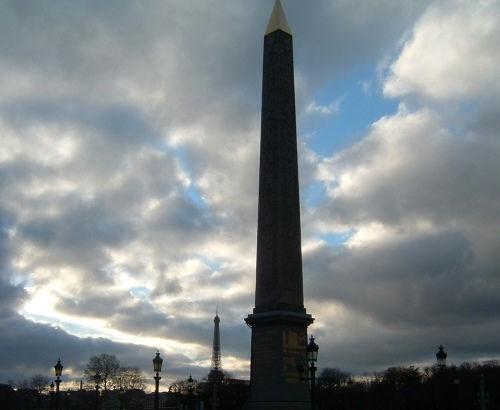
Weather: cloudy or overcast